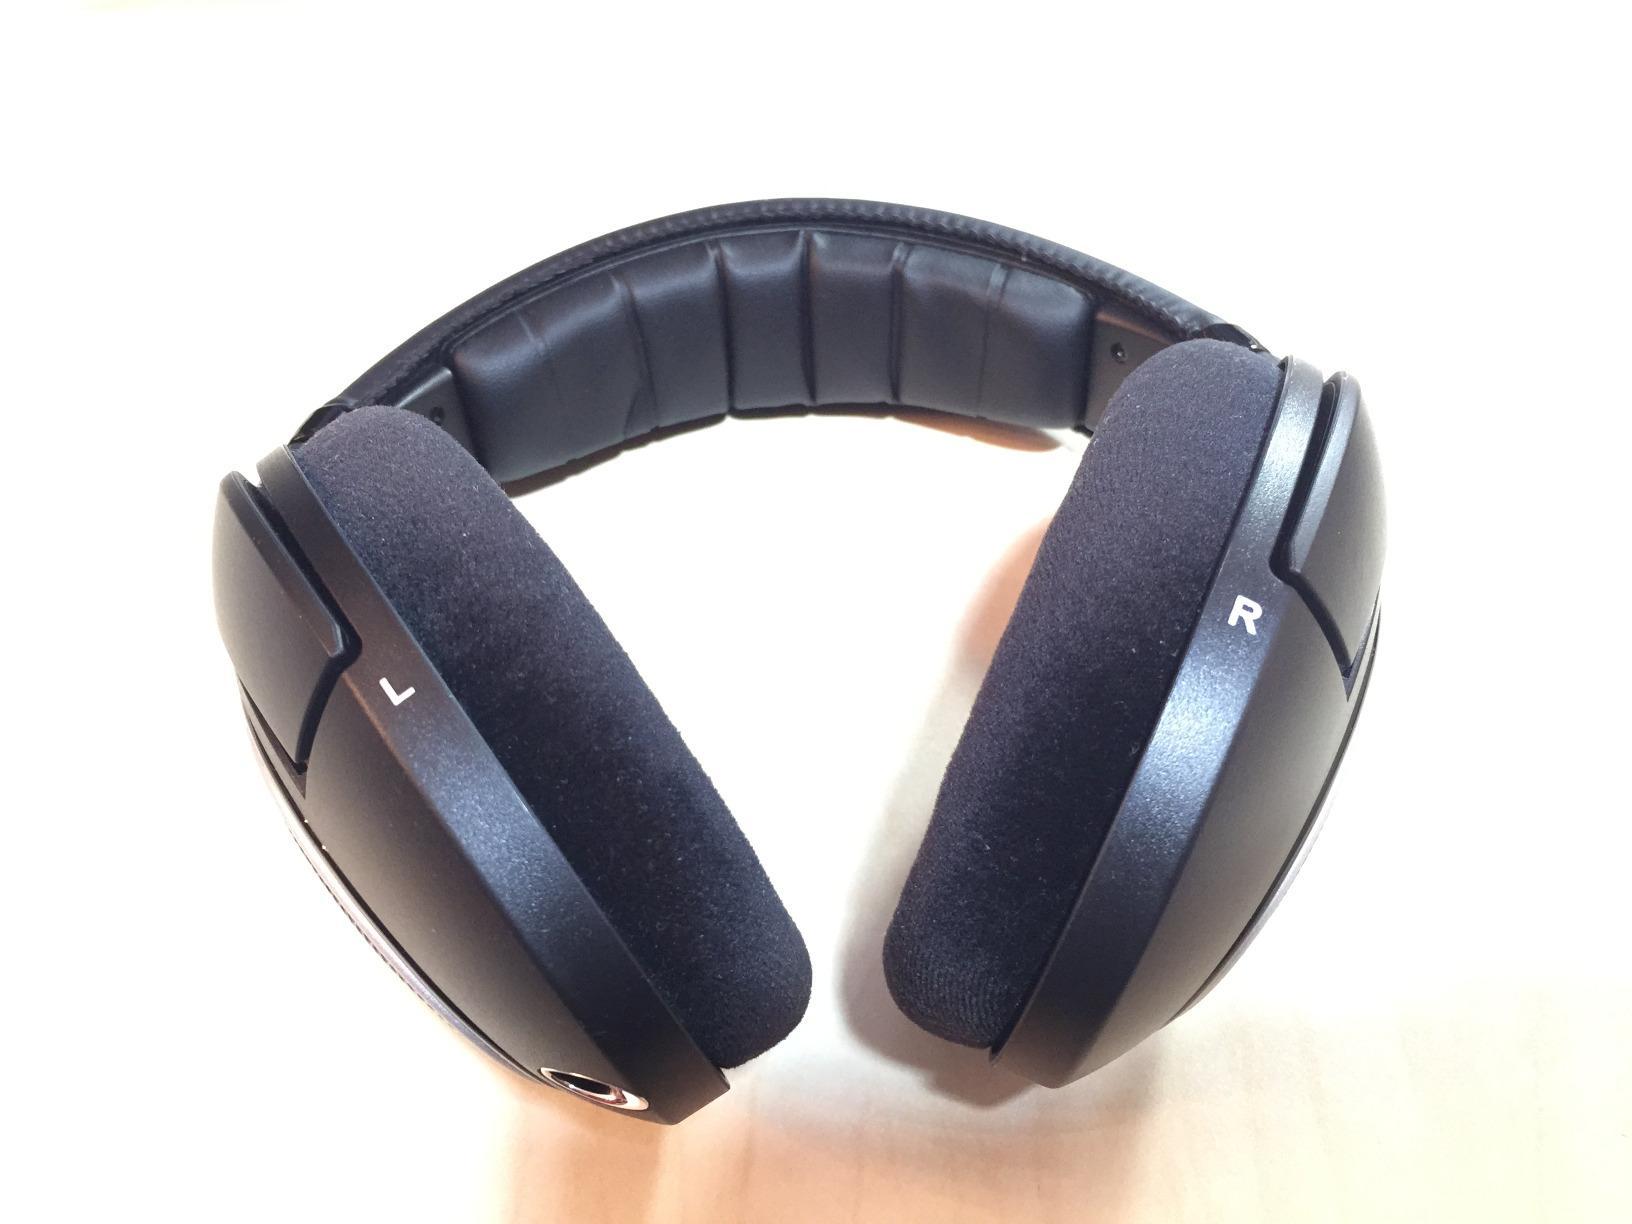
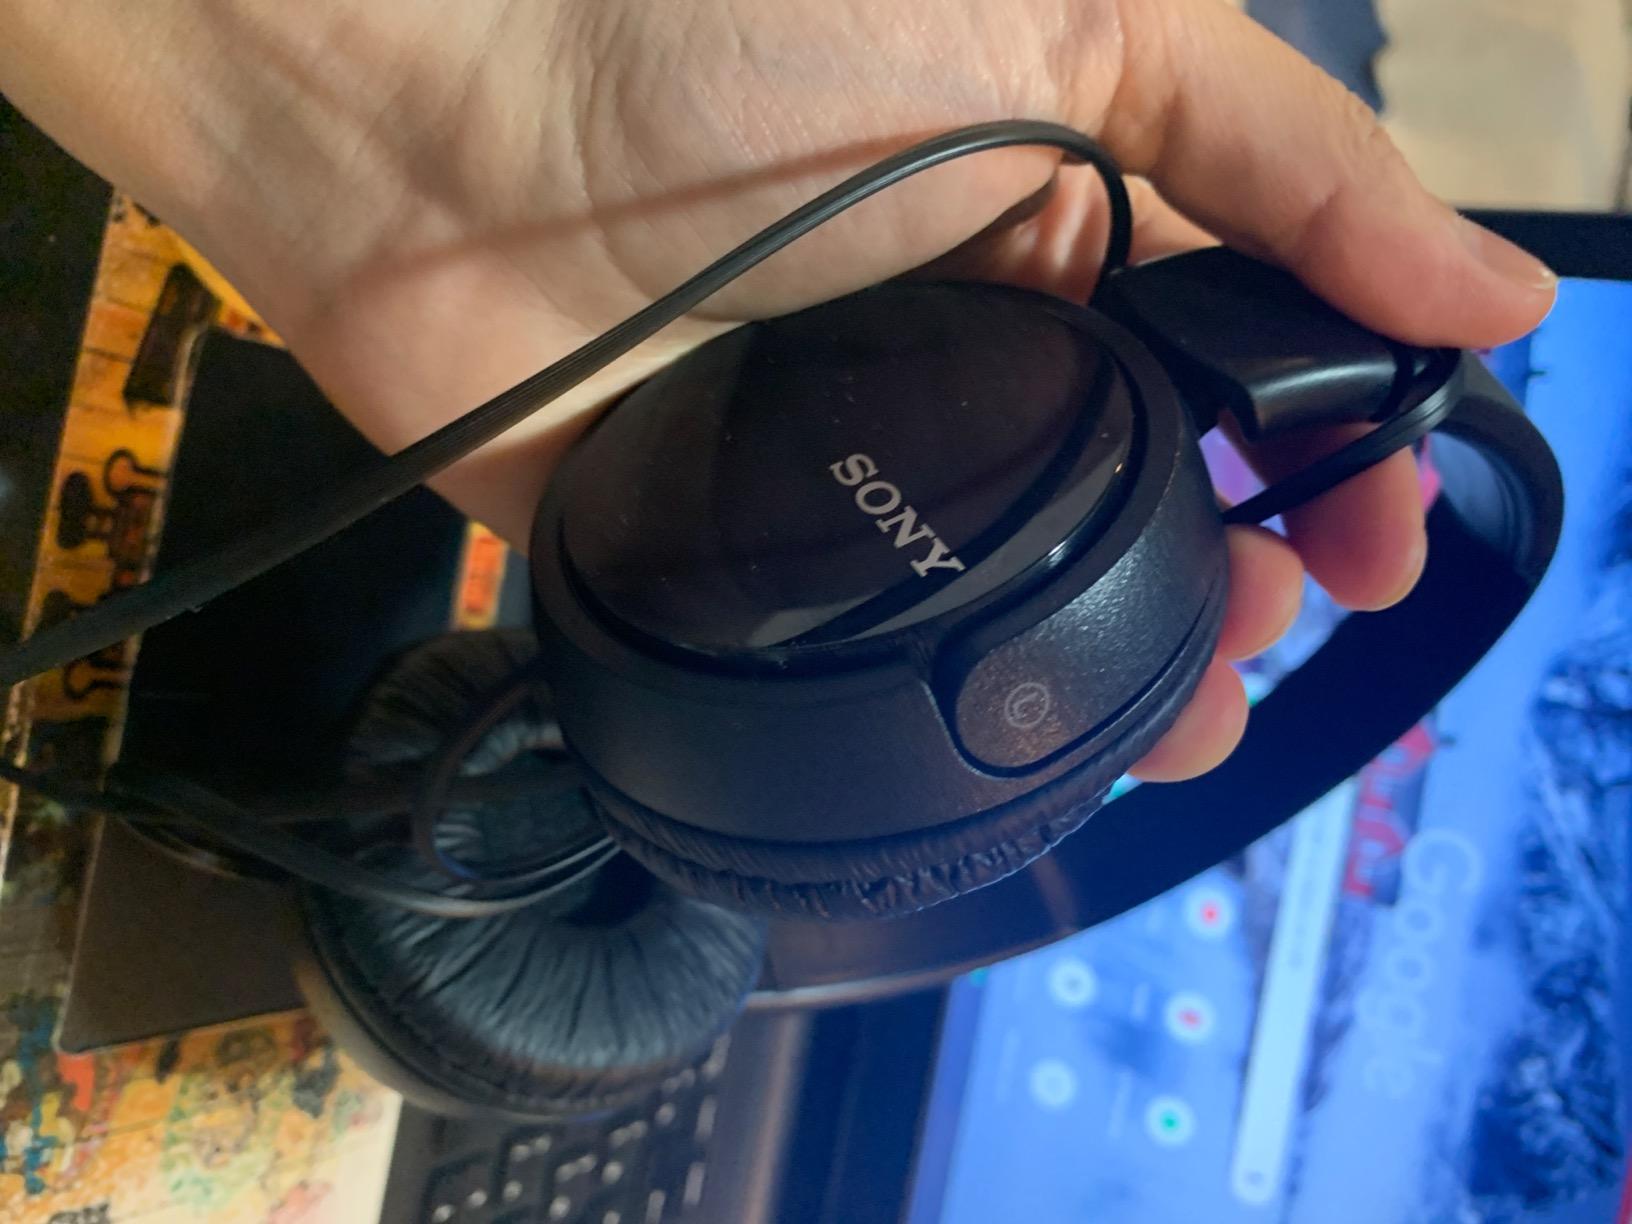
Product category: headphones
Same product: no